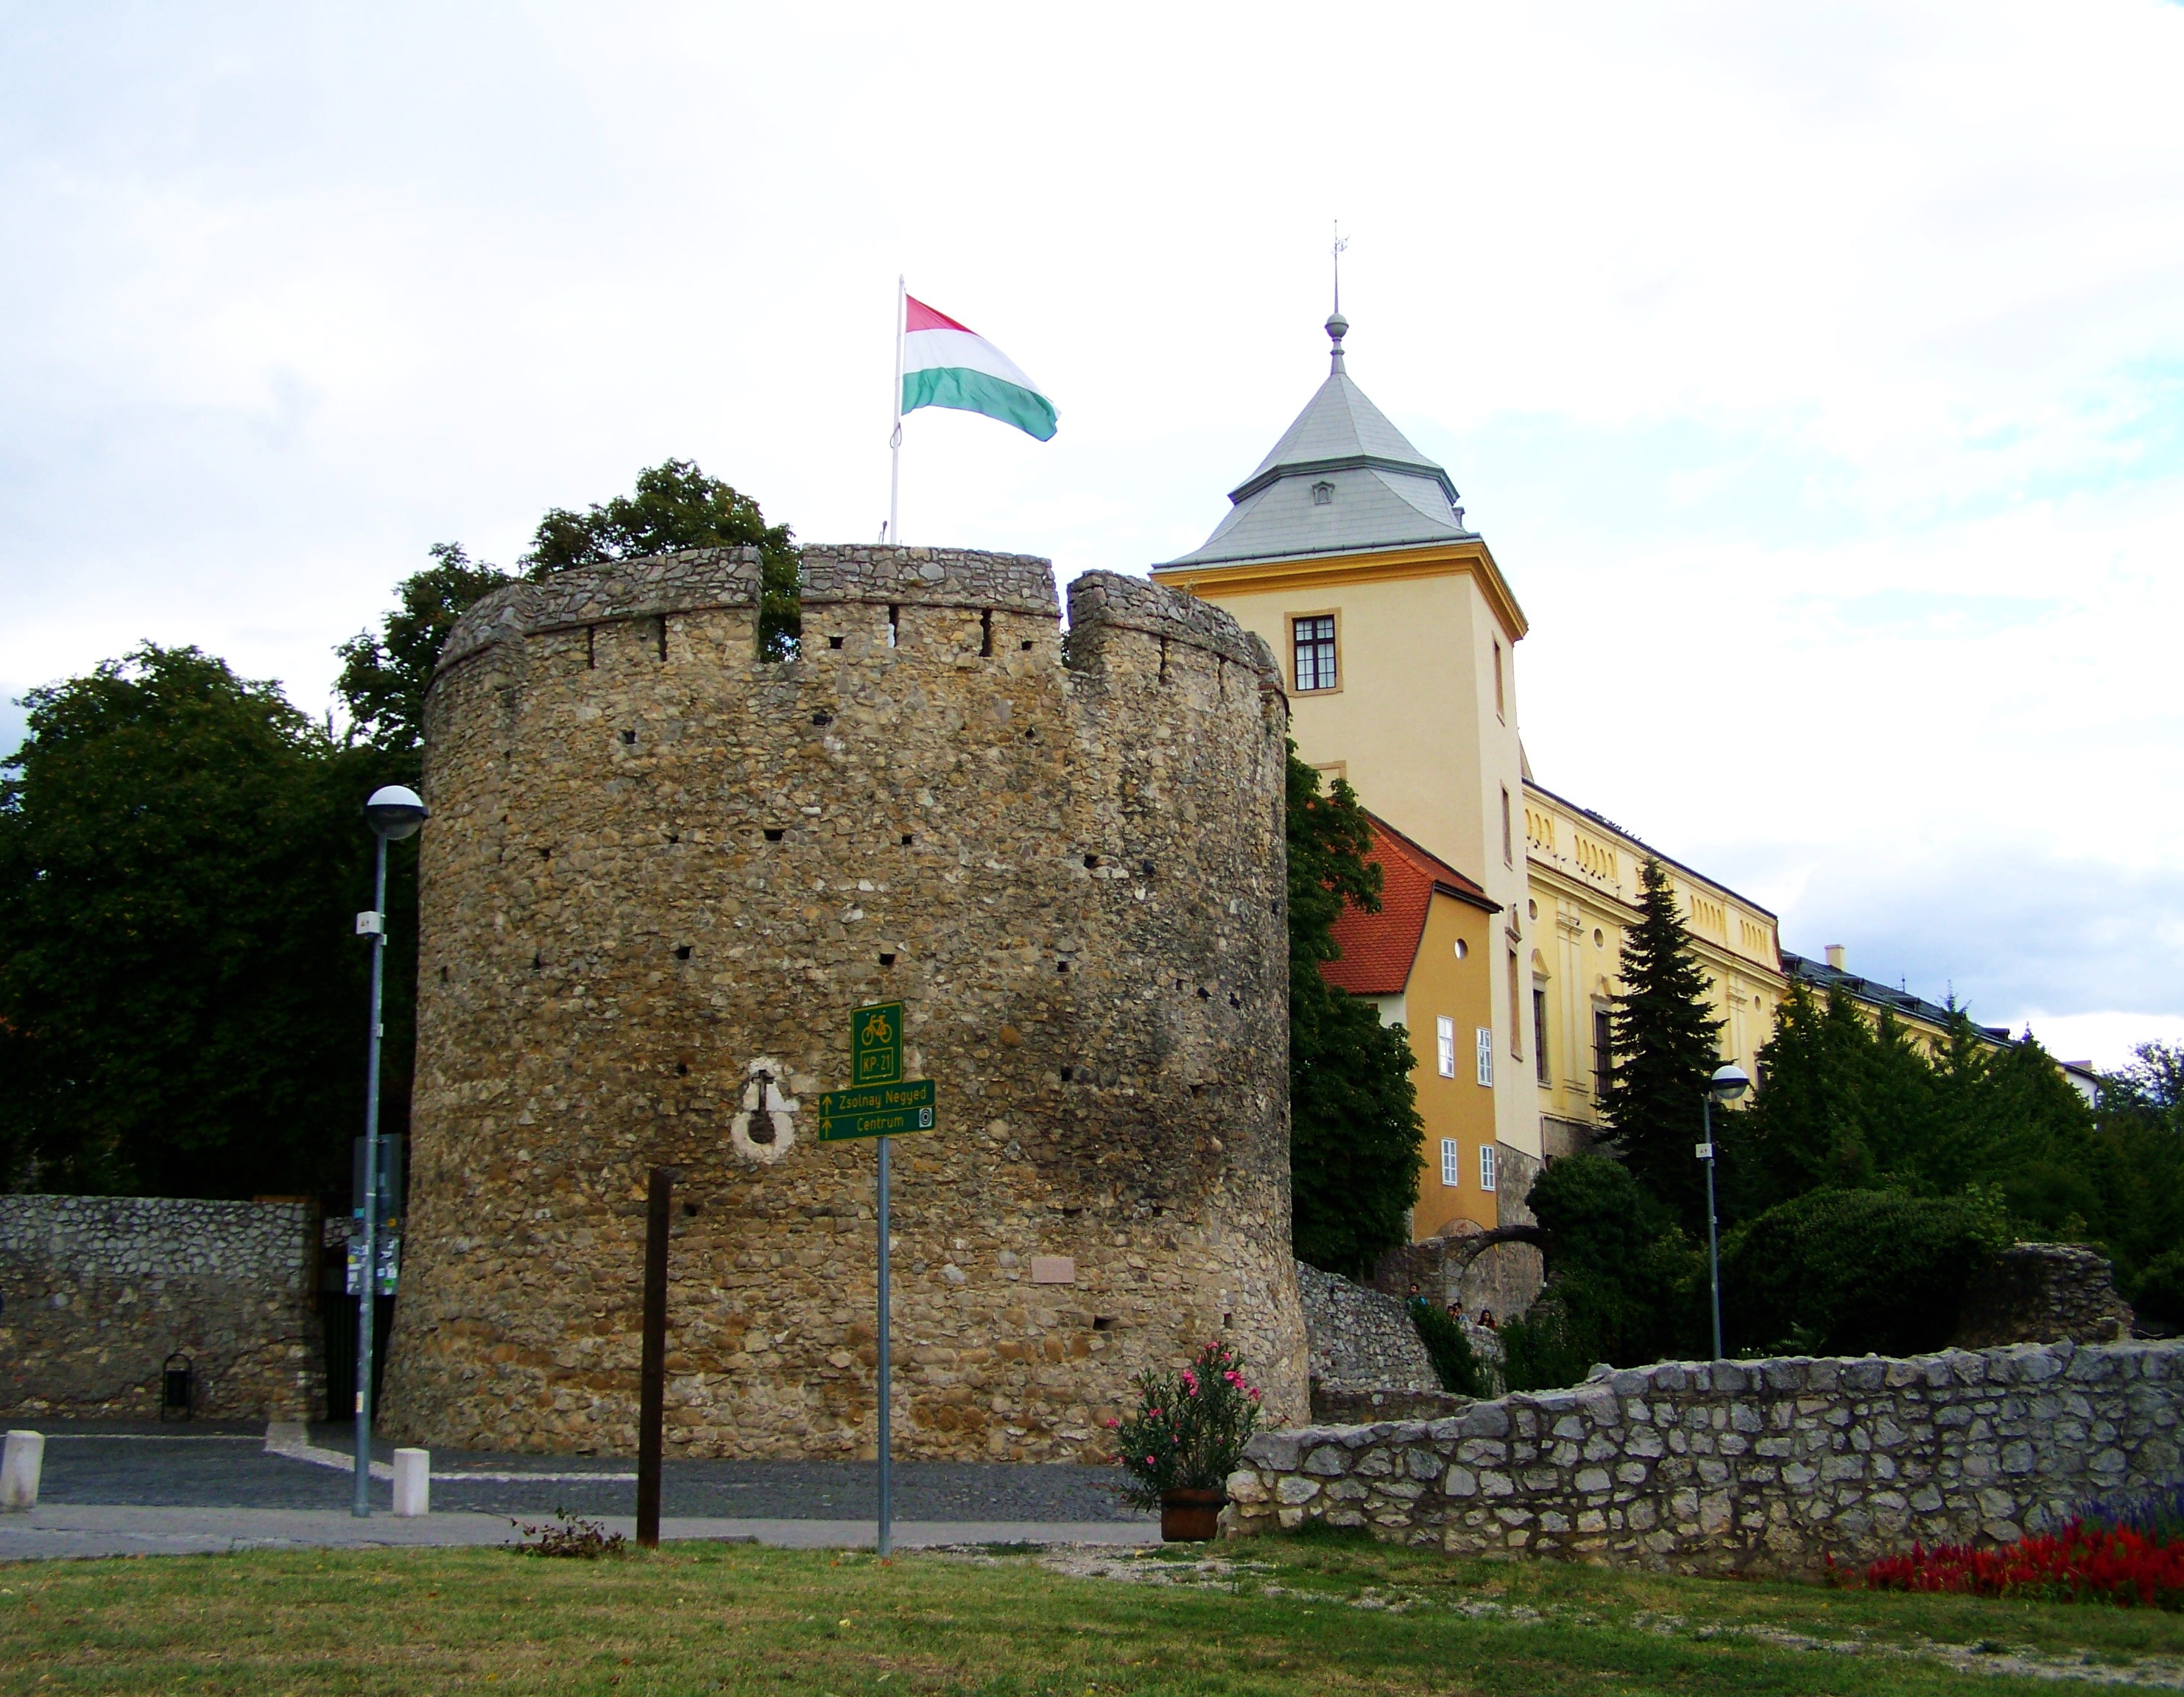
building, chateau, city, village, tower, castle, church, chapel, fortification, place of worship, monastery, history, estate, pecs, barbican tower, part of the old city wall